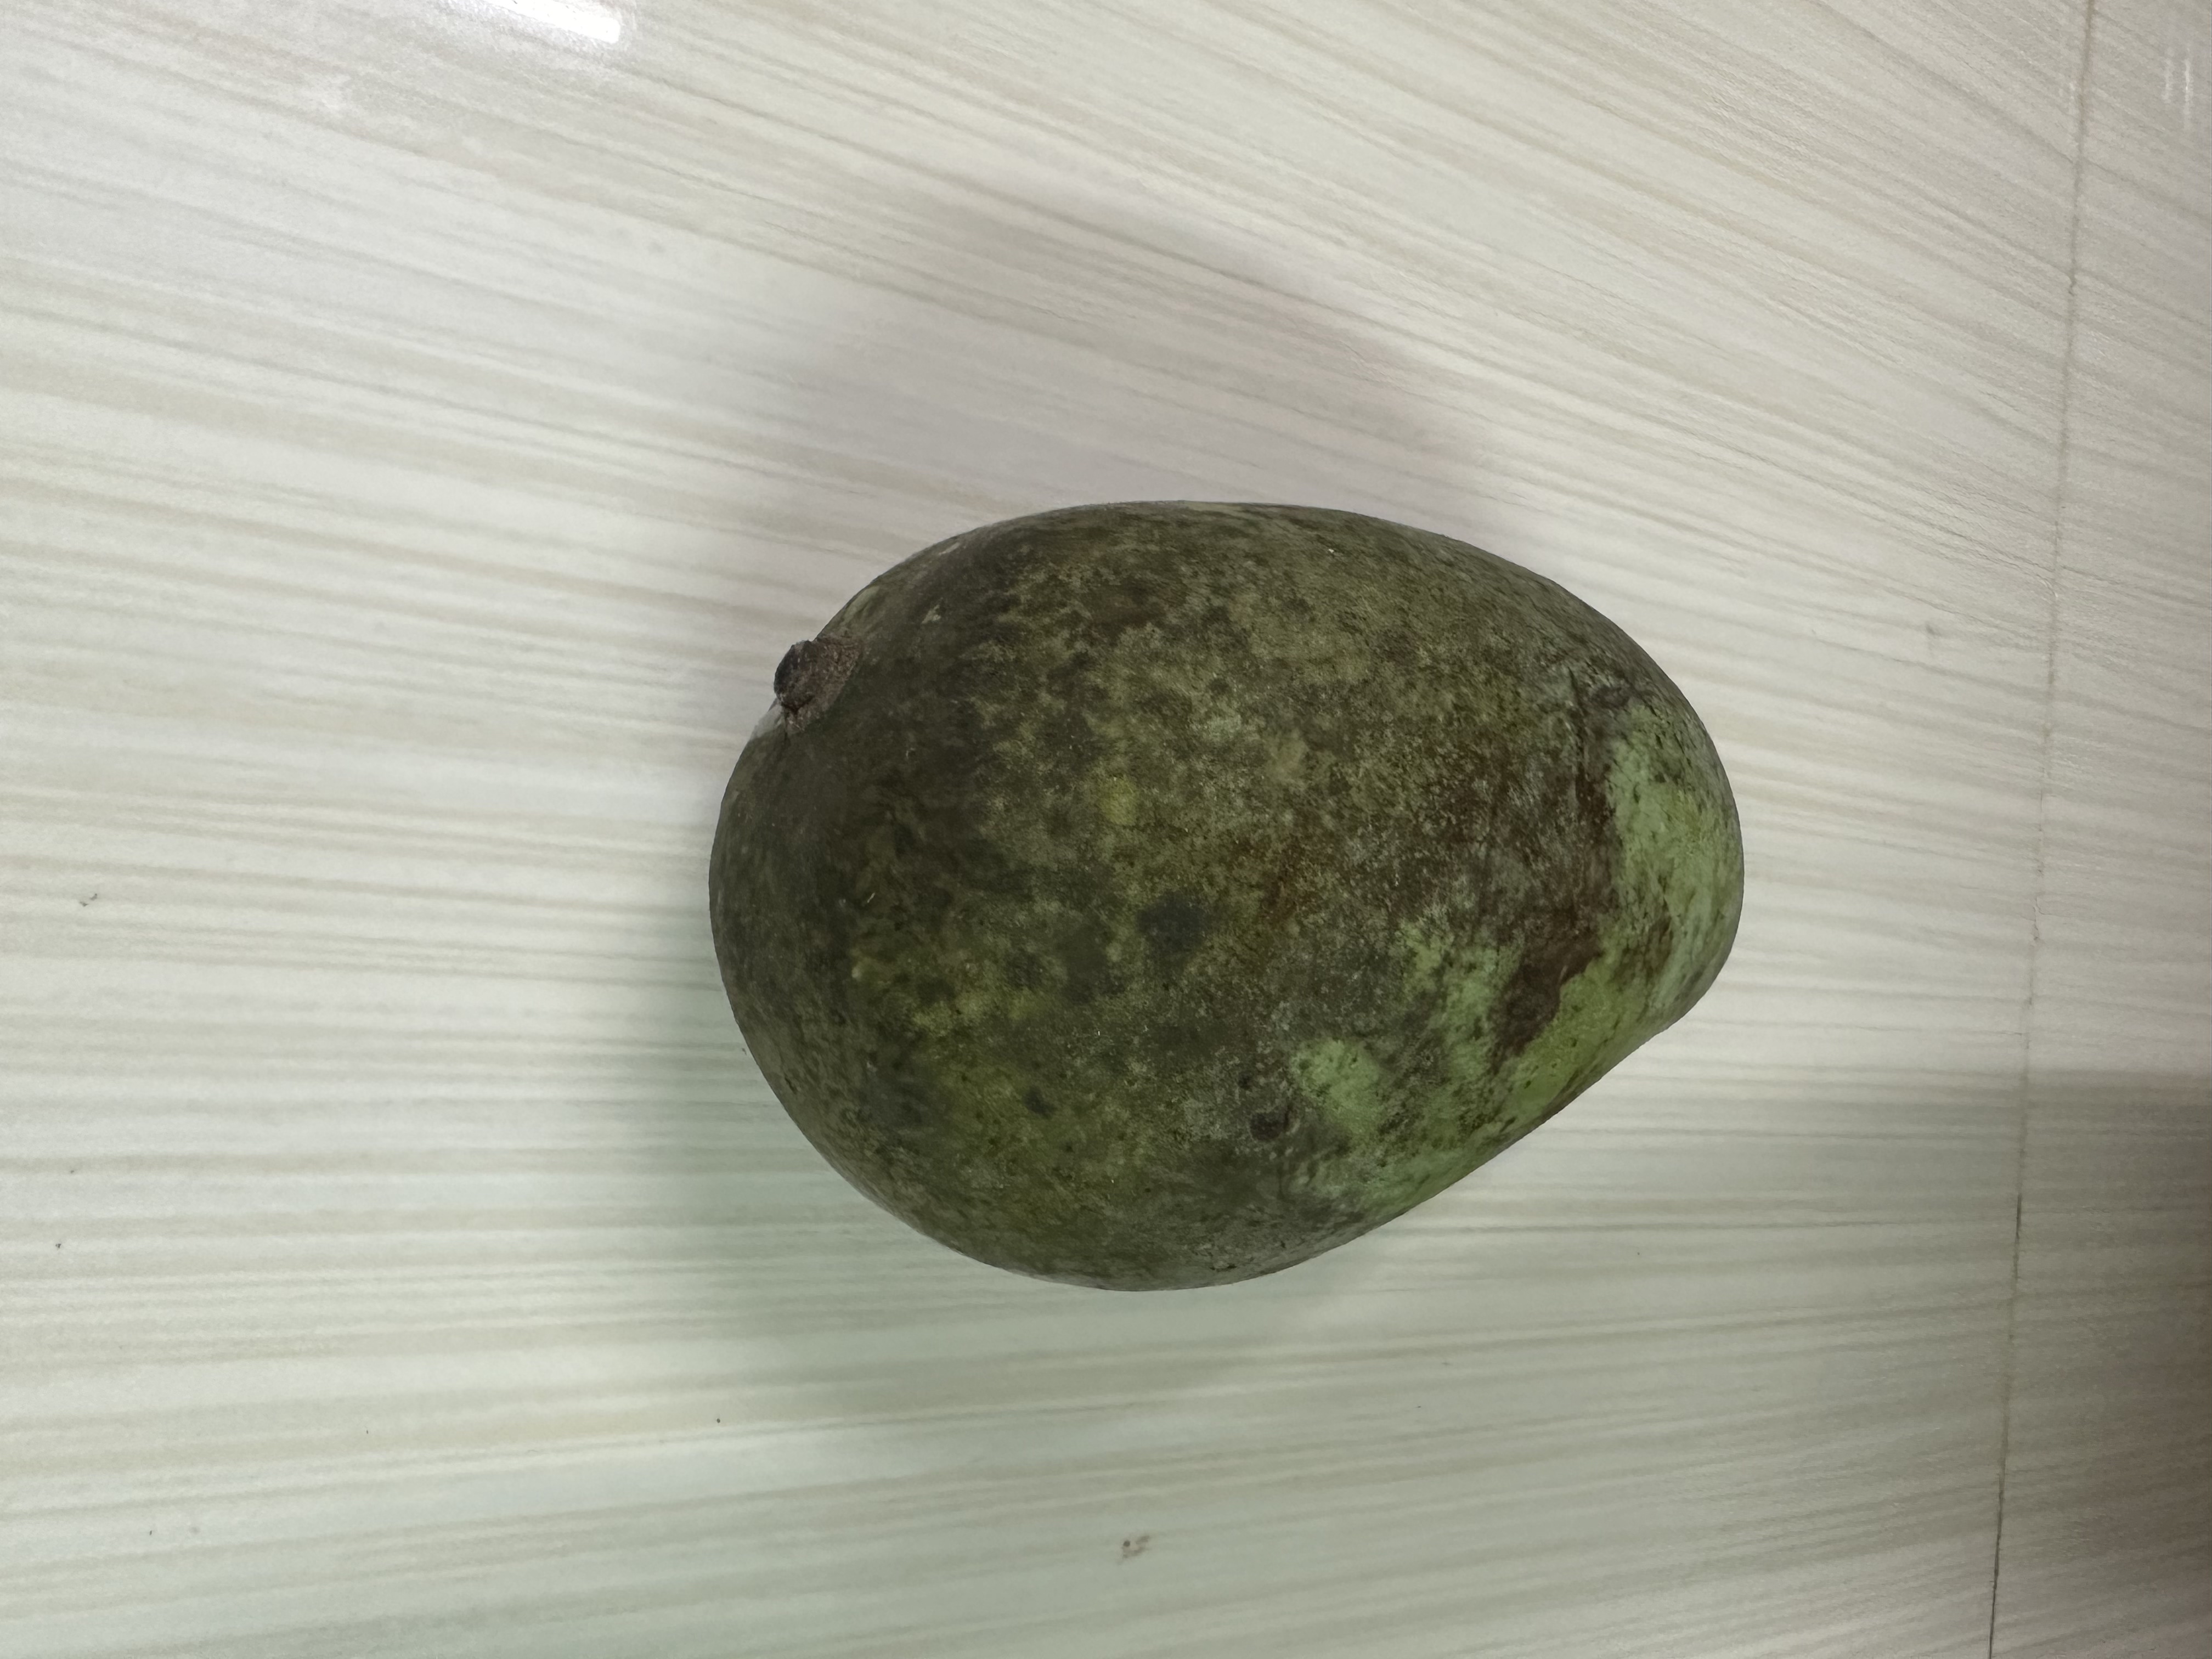
Mango variety: Katimon